Diane Brentari

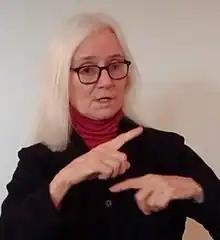

Diane Brentari is an American linguist who specializes in sign languages and American Sign Language in particular.